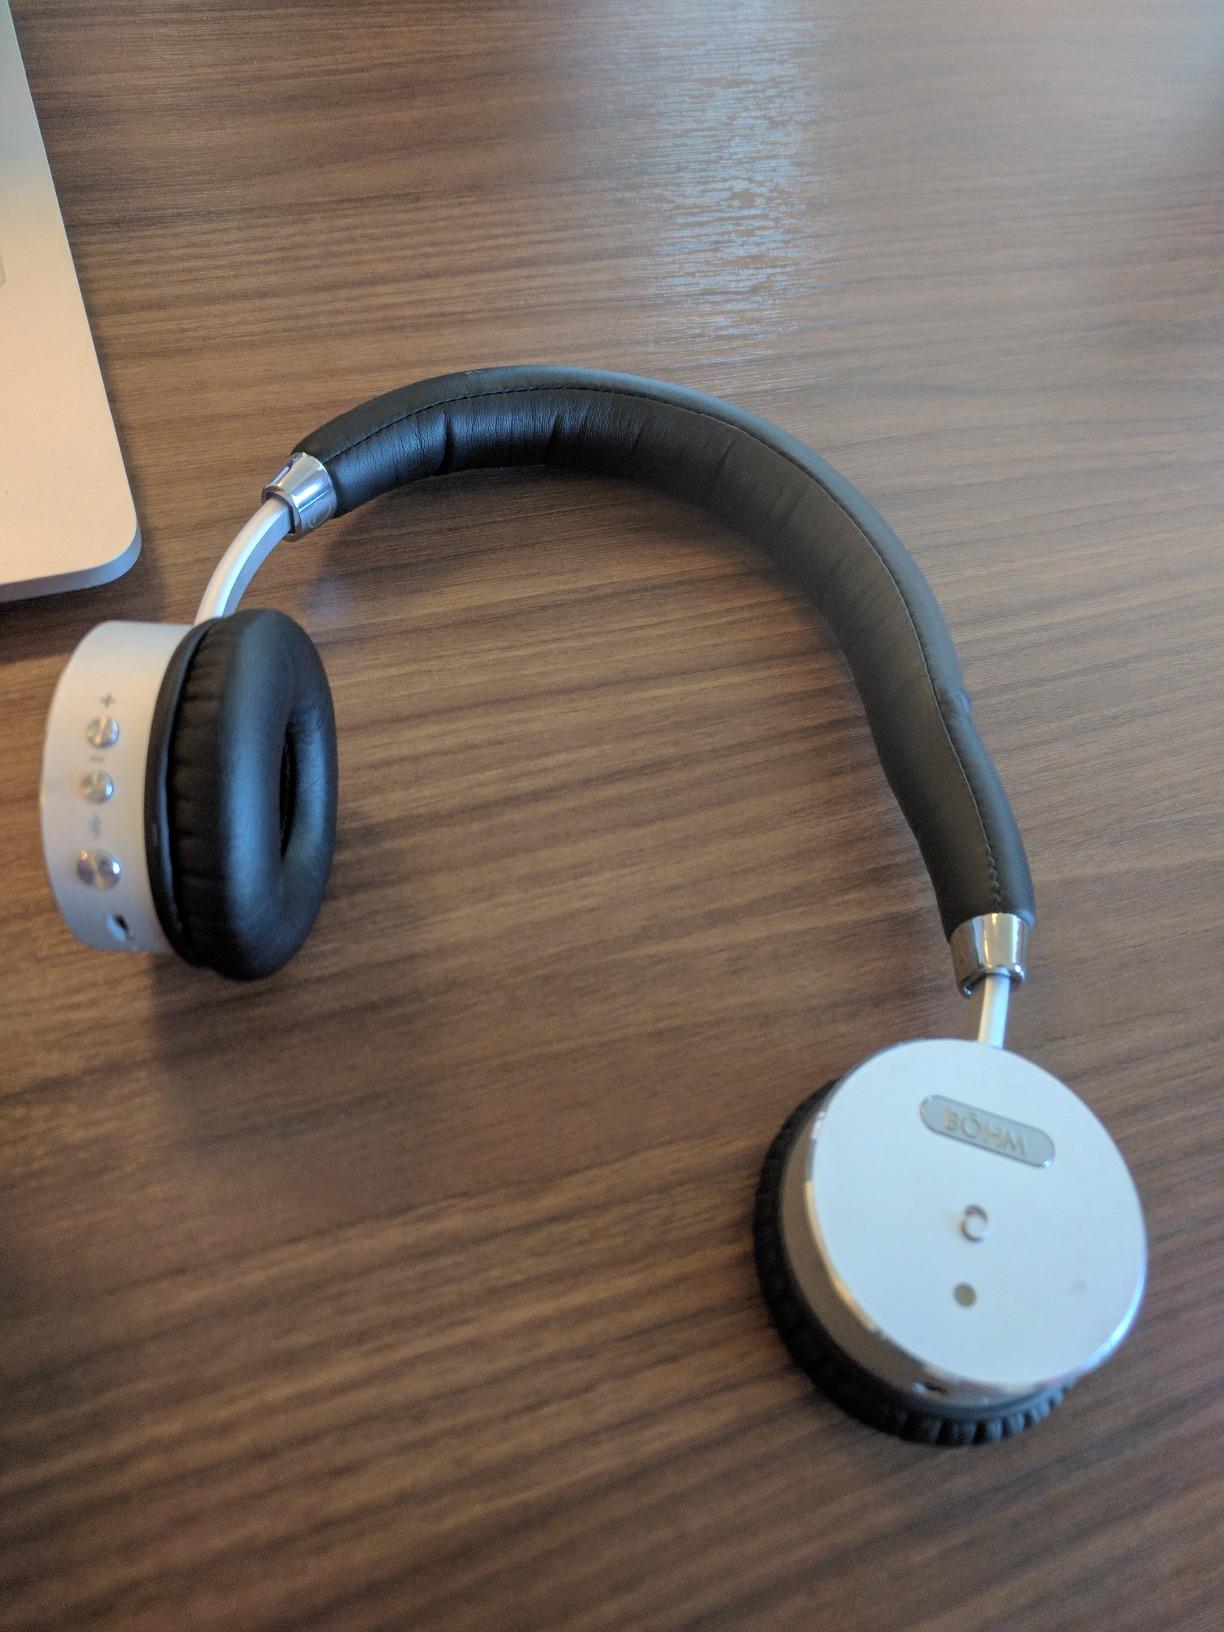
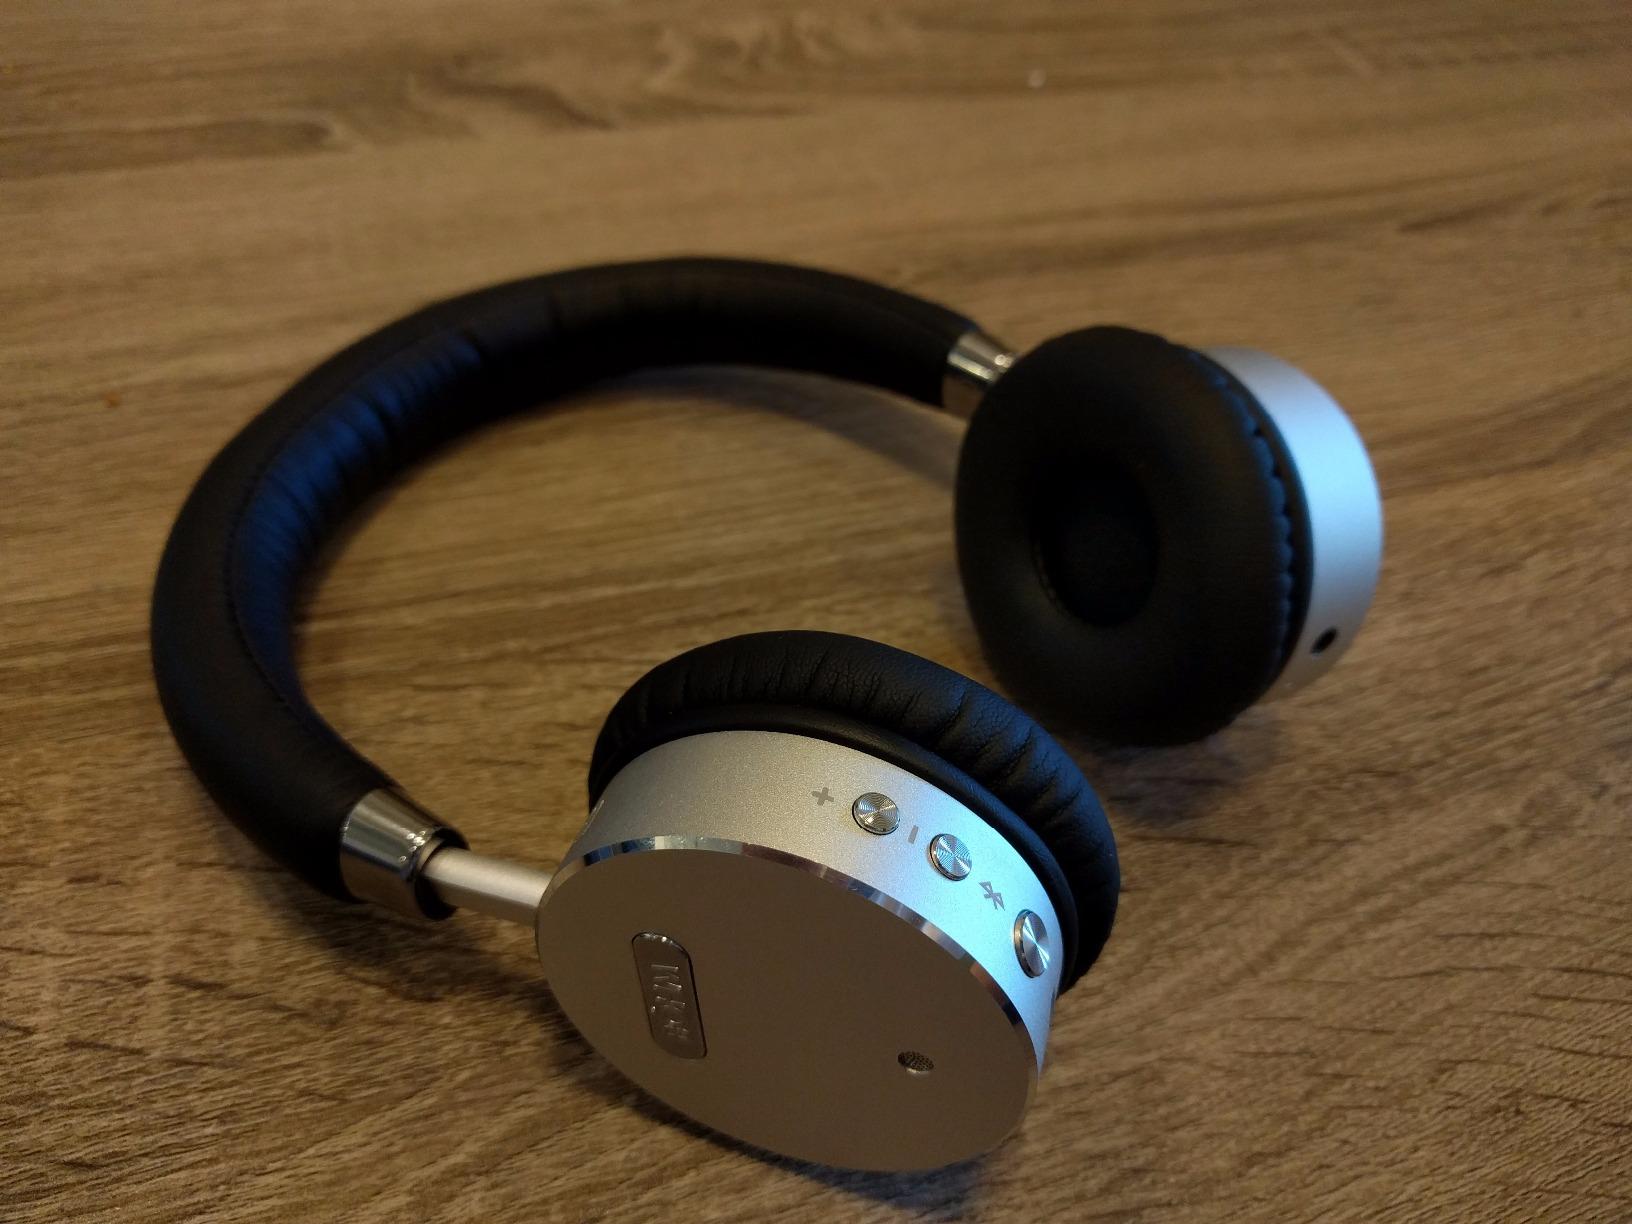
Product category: headphones
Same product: yes